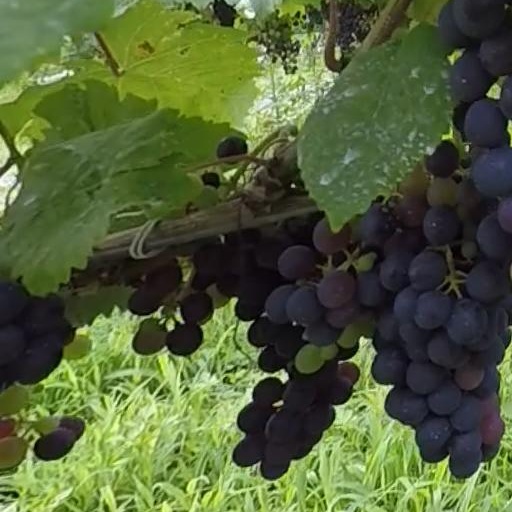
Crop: grape